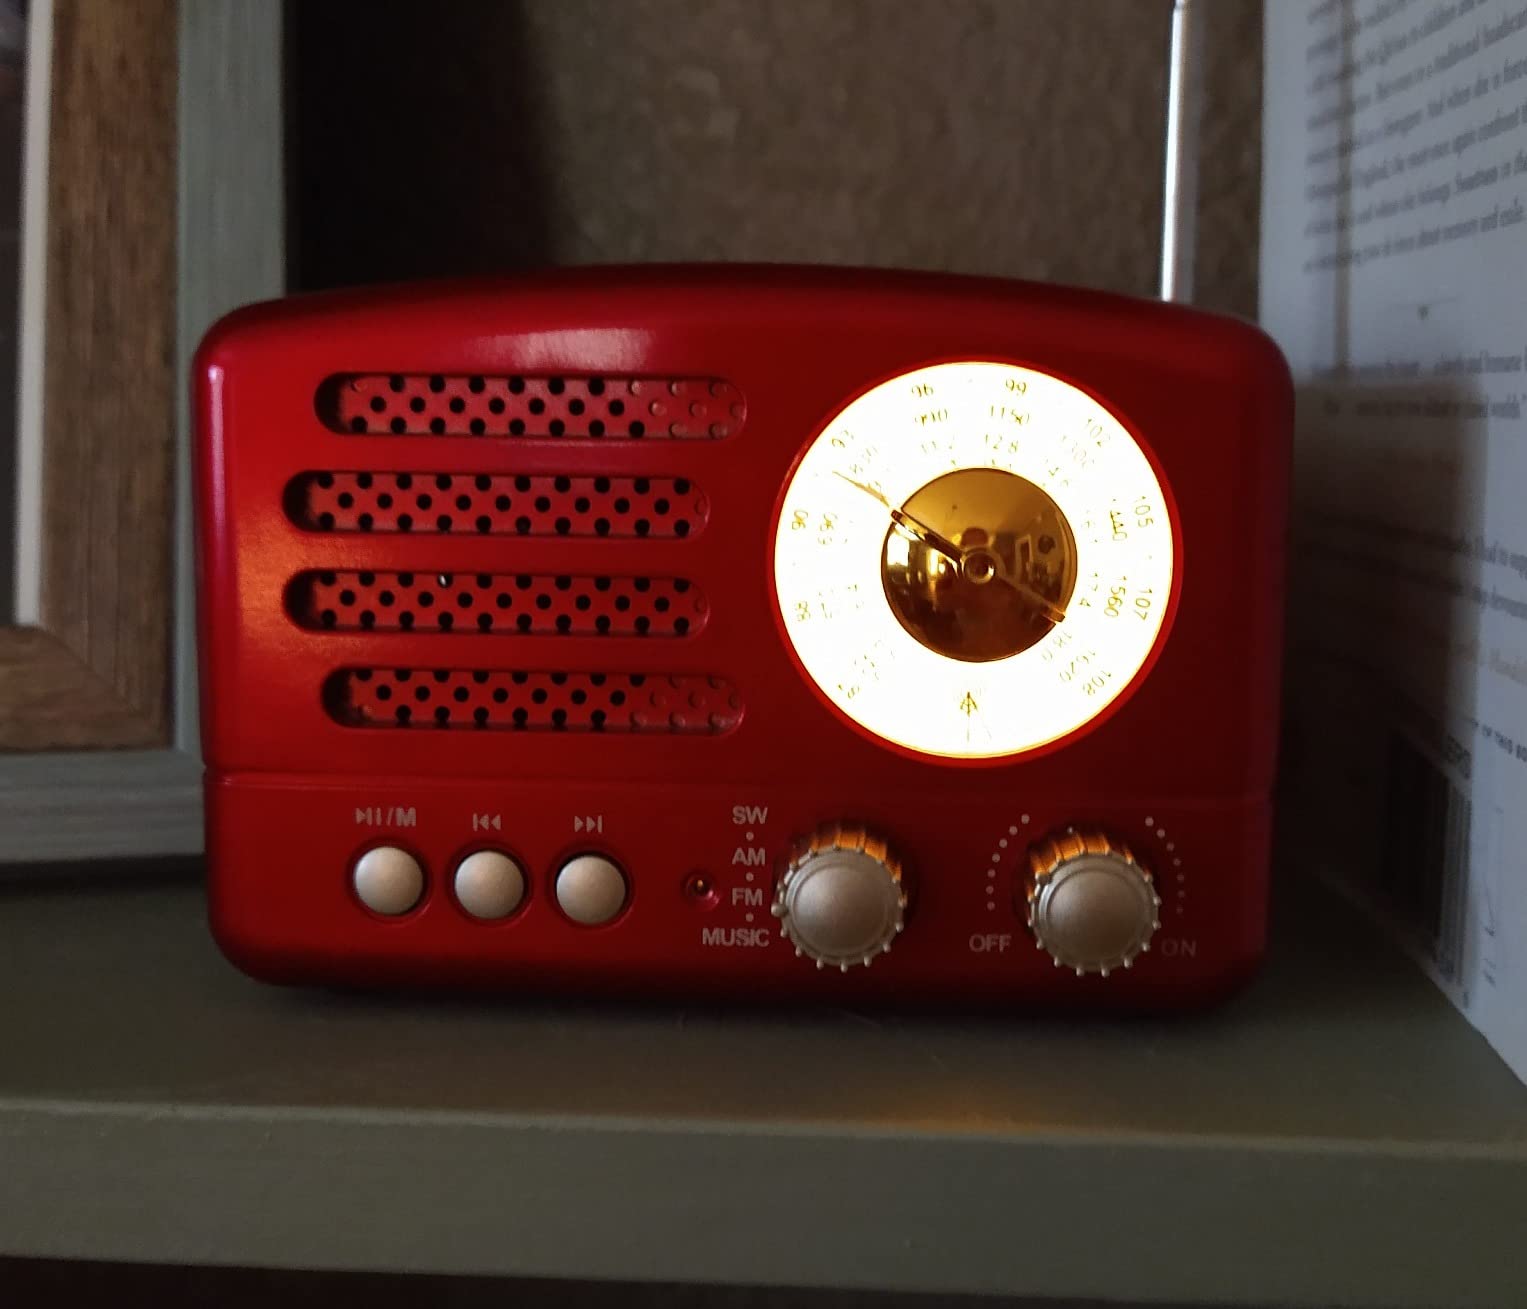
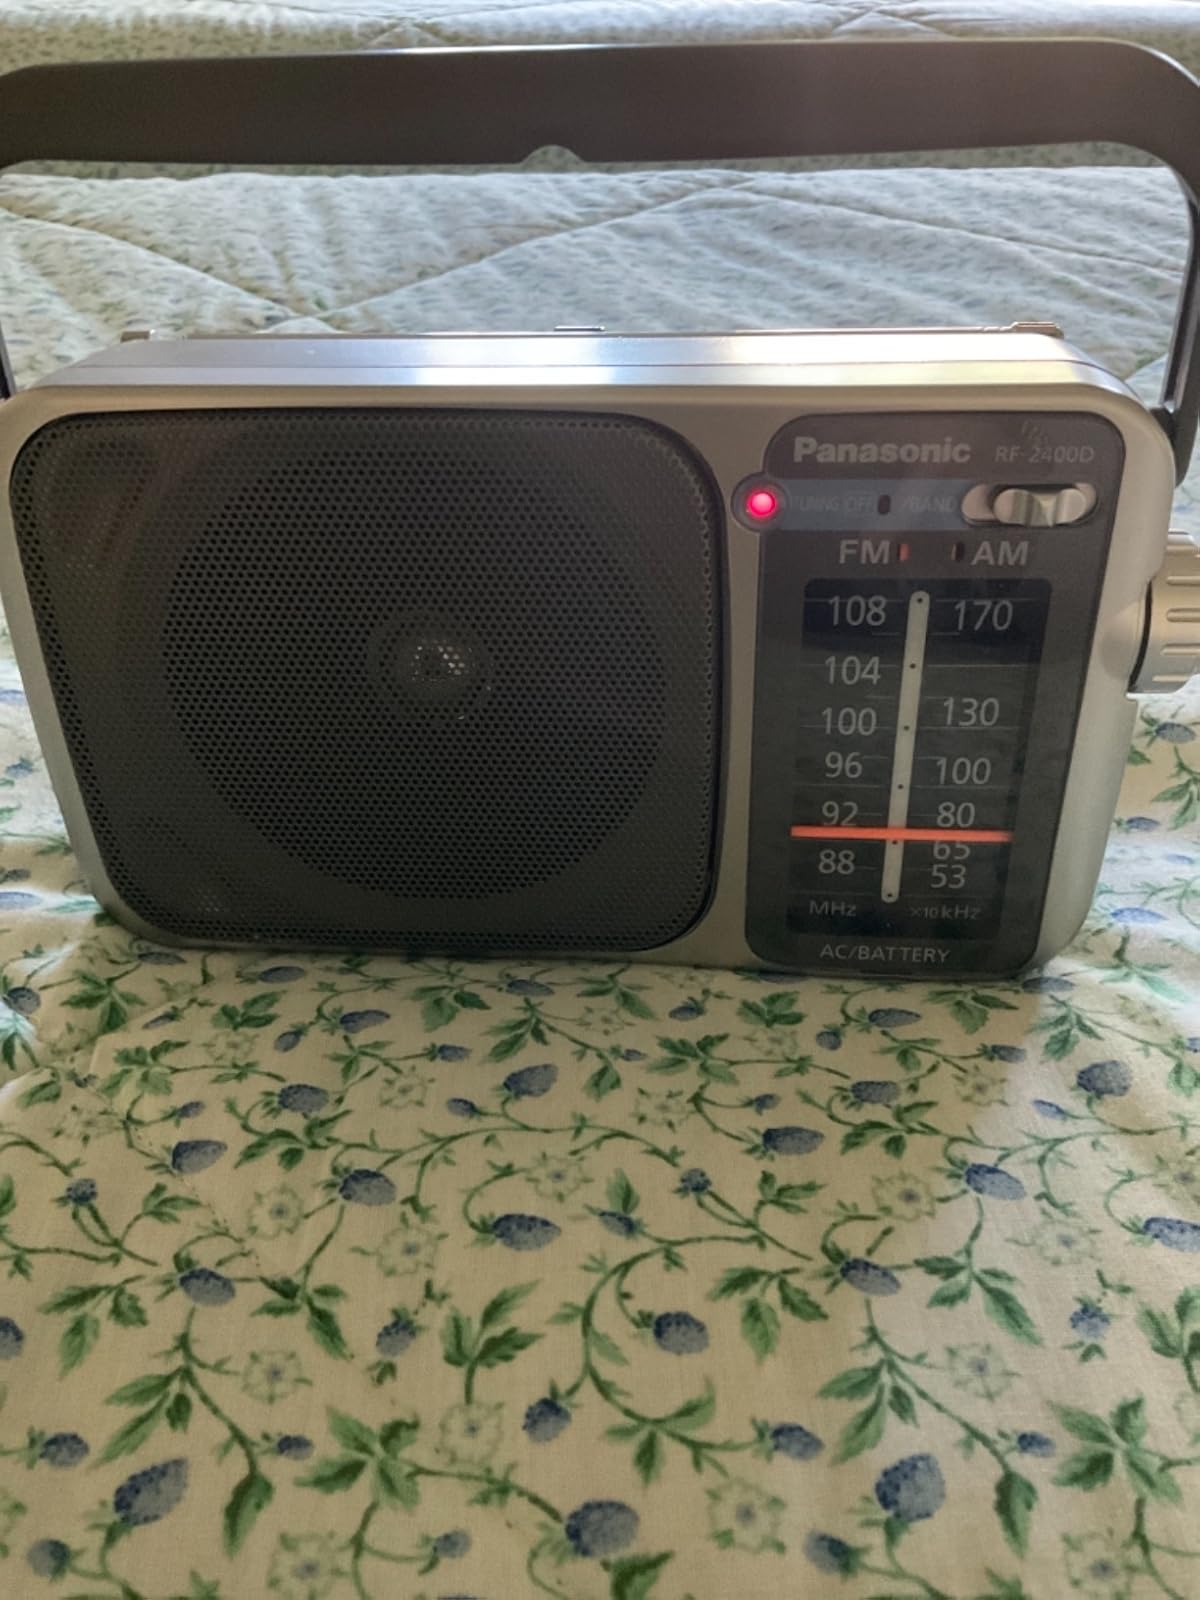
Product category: radio
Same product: no